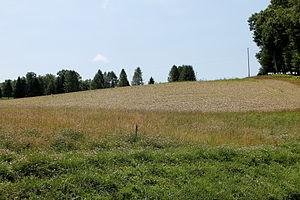
Pine Township est un township, situé au nord-ouest du comté de Columbia, en Pennsylvanie, aux États-Unis. En 2010, il comptait une population de 1 046 habitants.